The Coining House, Segovia

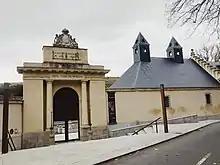
Entrance of the coining house. Although the facility was founded in the 16th century, the neoclassical entrance is from the reign of Fernando VII.

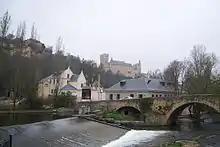
Complex of buildings of the mint with the castle on the skyline

The Coining House is a former royal mint in Segovia, Spain, which dates back to the 1500s. Today, it is a museum dedicated to coins, industrial heritage and Segovia's famous aqueduct.